New Mexico v. Mescalero Apache Tribe

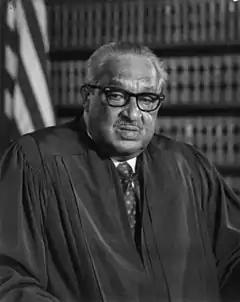
Justice Thurgood Marshall, author of the majority opinion

Justice Marshall delivered the opinion for a unanimous Court. Marshall first distinguished the case before the court from the facts and decision in "Montana v. United States", noting that non-tribal lands were interspersed with tribal lands in the "Montana" case and that the ruling in that case turned on whether the Crow Tribe could regulate hunting that was within reservation boundaries but not on tribal land. He then discussed the concept of tribal sovereignty and its history from "Worcester v. Georgia", to more modern decisions. Marshall noted that although there are some cases where a state may regulate non-Indians on a reservation, it may only do so if it is not preempted by federal law.